Five on a Treasure Island (film)

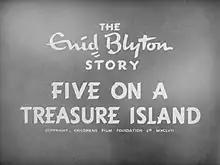
Opening title

Five on a Treasure Island is an eight-part 1957 British TV and film serial directed by Michael Kerrigan and starring Rel Grainer, Richard Palmer, Gillian Harrison and John Bailey. It was written by Michael Barnes and Frank Wells based on the 1942 novel of the same name by Enid Blyton. The author herself helped cast the film.